Blimp Rock

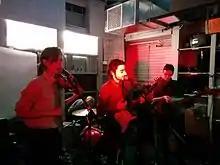

Blimp Rock is a Canadian band from Toronto, Ontario, Canada. Their music has been described as quirky and sincere and has been compared to Lou Reed, The Weakerthans and Sufjan Stevens. Their live performances have been said to include a PowerPoint presentation and the selling of outdated office equipment.